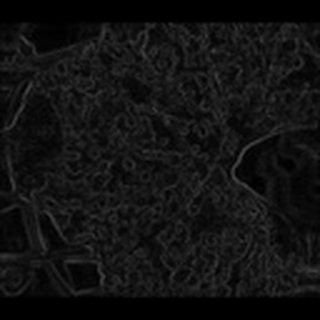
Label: cotton_powdery_mildew